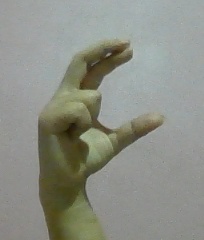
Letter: thal